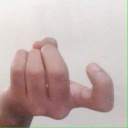
अक्षर: ज